Loon, Bohol

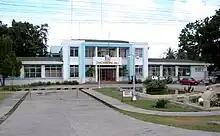
Municipal Building

Major industries: agriculture, fishery, cottage (ready-to-wear clothes, mats, baskets), transportation, trading, tourism